Maury Island

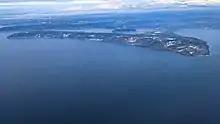
Full view of Maury Island, looking towards the west

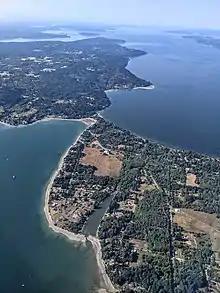
Aerial with Maury Island (foreground) showing the isthmus to Vashon Island

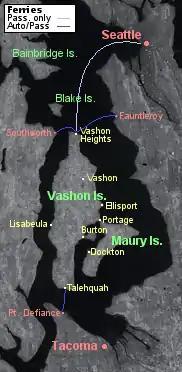
Map of Vashon–Maury Island and vicinity

Maury Island is a tied island in Puget Sound in the U.S. state of Washington. It is connected to Vashon Island by an isthmus built by local homeowners in 1913. Before construction of the isthmus, the island was connected to Vashon only during low tide. The island is rural with large areas of farmland, forest, and relatively undeveloped shoreline. Currently, environmental issues on the island are under considerable scrutiny.